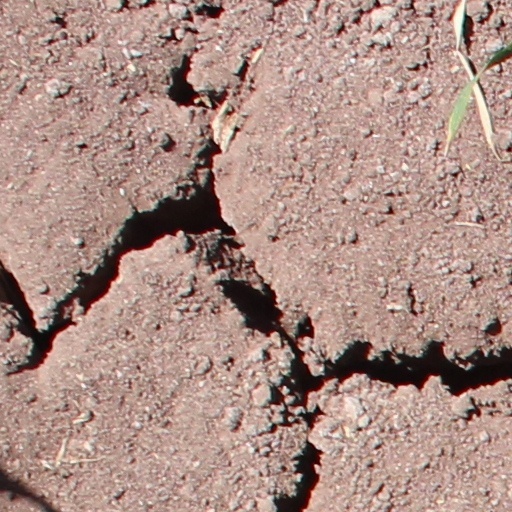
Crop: wheat